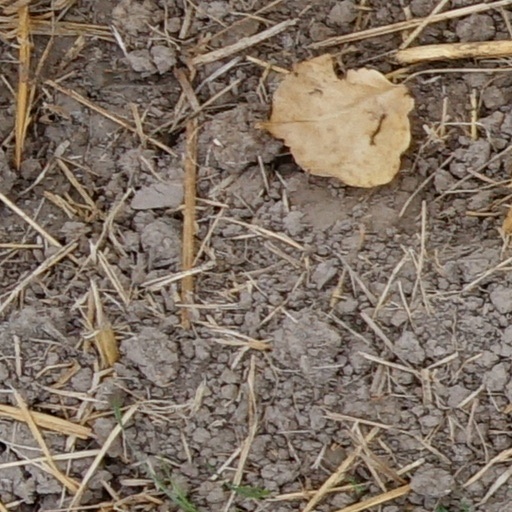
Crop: wheat